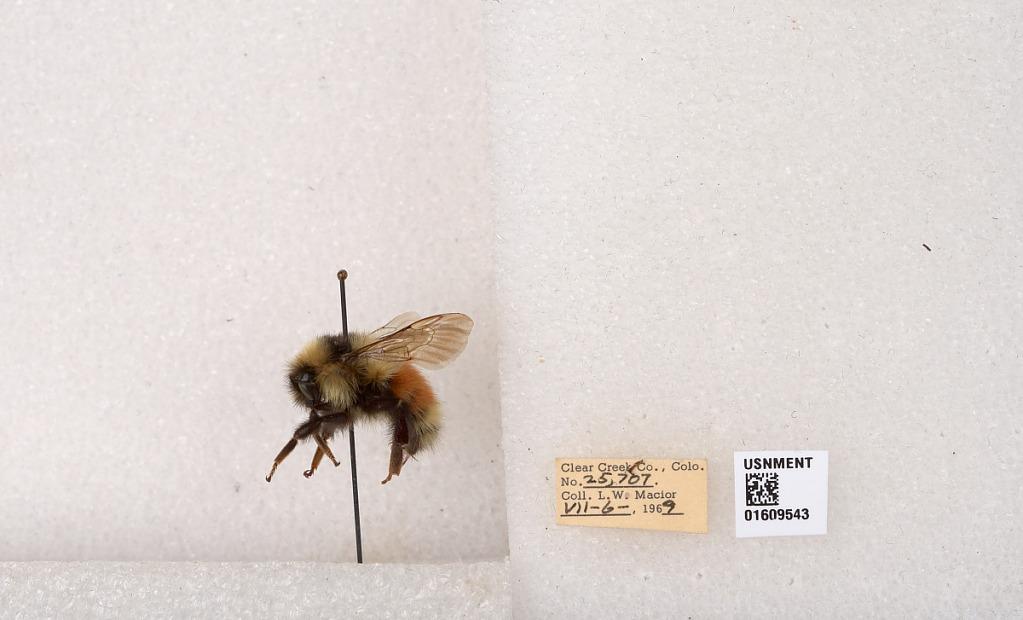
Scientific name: Bombus (Pyrobombus) sylvicola Kirby
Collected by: L. Macior
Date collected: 1969-7-6
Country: United States
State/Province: Colorado
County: Clear Creek
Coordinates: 39.6856, -105.645